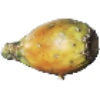
Label: Cactus fruit 1